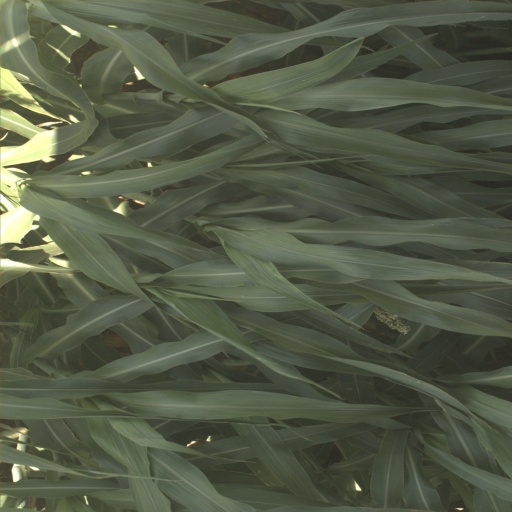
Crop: sorghum